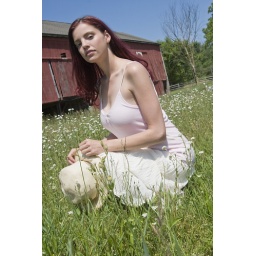
Pretty young woman with a hat posing in a field of wild flowers with a red barn in the background